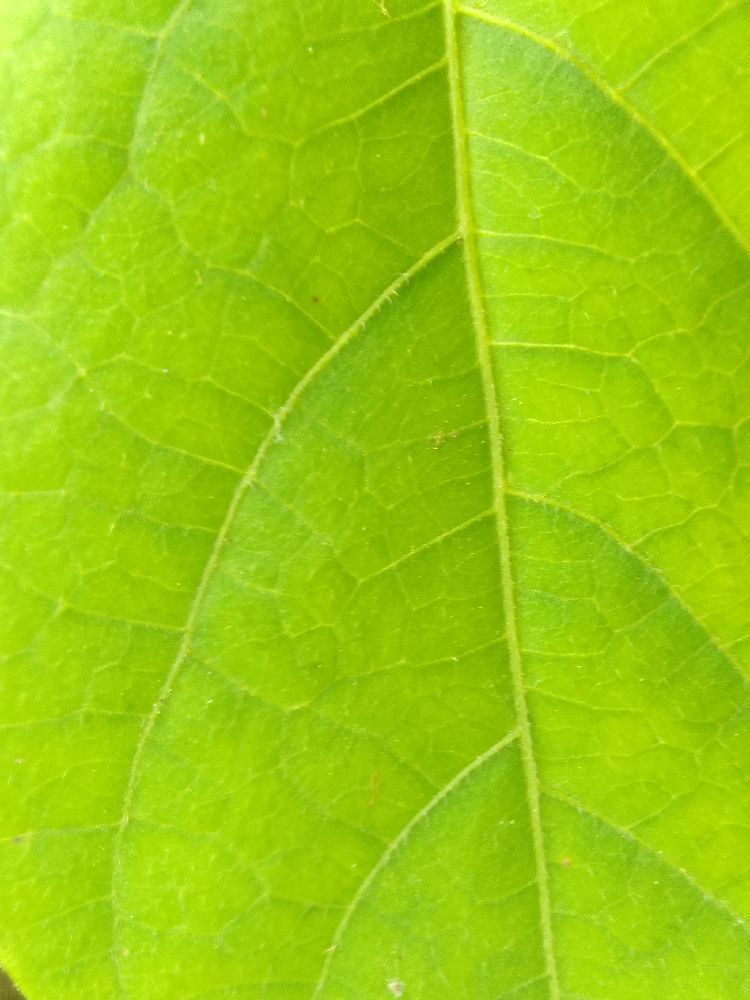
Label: healthy